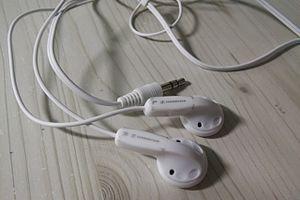
Sennheiser electronic GmbH & Co. KG est une entreprise allemande qui fabrique des microphones, casques, accessoires téléphoniques, casques d'aviateur et du matériel pour les professionnels.